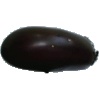
Label: Eggplant 1